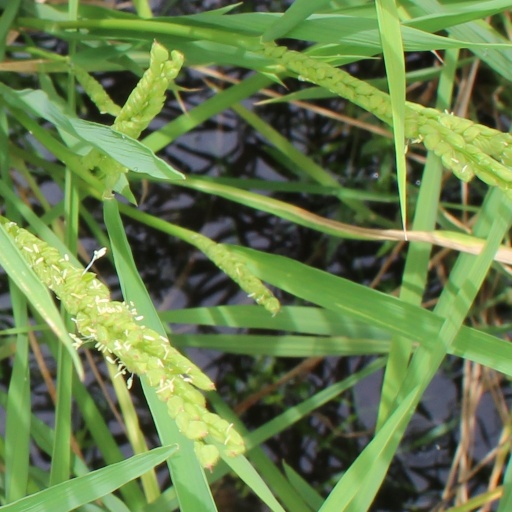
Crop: rice